Giovanni Miani

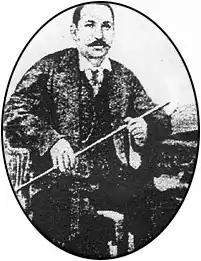
Andrea Debono

Miani left Khartoum heading south on 5 December 1859. He travelled with Debono's company, of which Samuel Baker wrote, "de Bono's people are the worst of the lot, having utterly destroyed the country." The expedition passed the Santa Croce station of Catholic missionaries in the swamps of the Sudd and reached Gondokoro on 24 January 1860, which had been abandoned by Austrian missionaries. Miani attempted to pass the Makedo Falls, then returned to Gondokoro in poor health to recuperate for two months. He then left by land with a company of 100 men, marching at some distance from the right bank of the river for about .